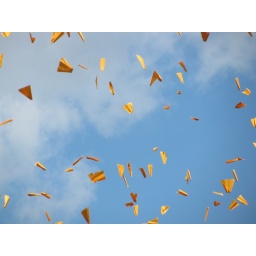
At 1 p.m.on 9/27 100,000 airplanes were released from the roof tops of various buildings downtown over Monroe Avenue.